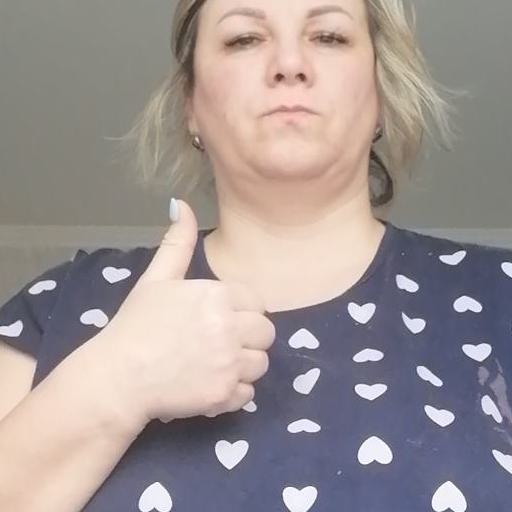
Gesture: like